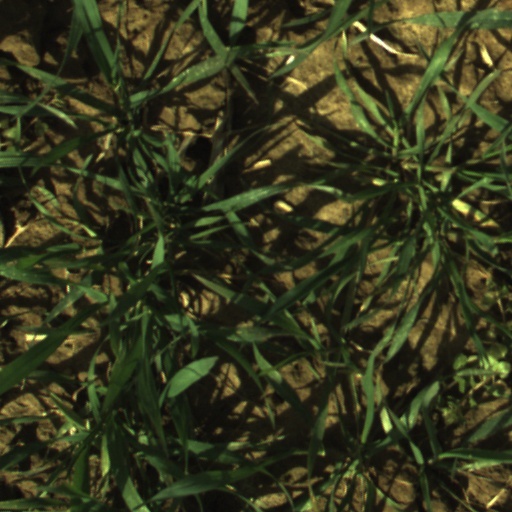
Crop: wheat